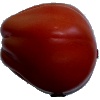
Label: Tomato Heart 1